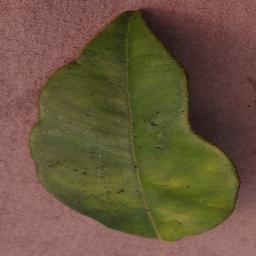
Label: Orange___Haunglongbing_(Citrus_greening)